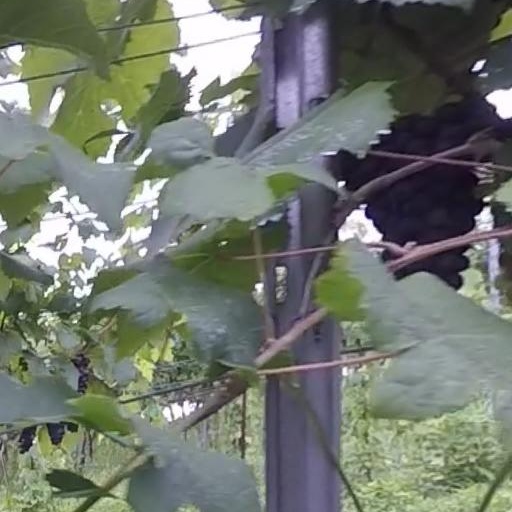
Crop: grape